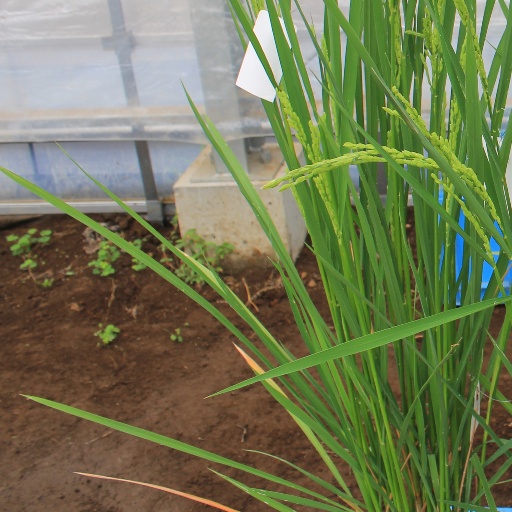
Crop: rice